Sky position (RA, Dec in degrees): 155.432, 14.911
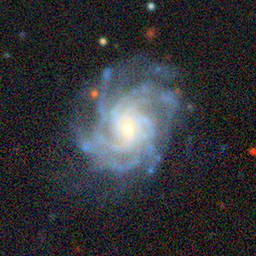
Galaxy morphology: Unbarred Loose Spiral Galaxies